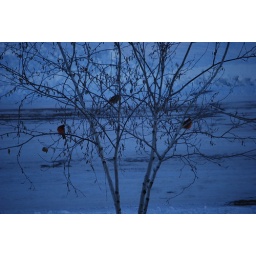
3 red cardinals in a tree